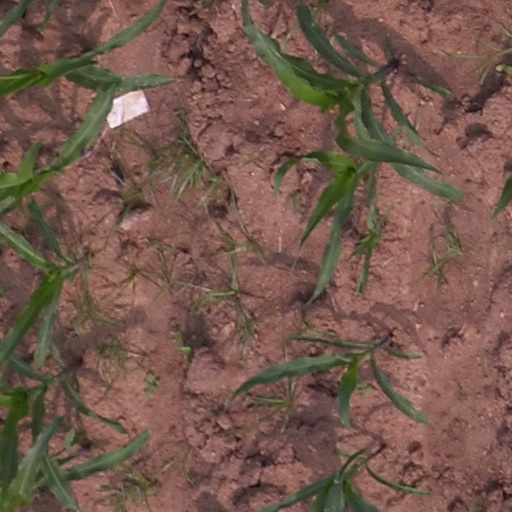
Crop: maize; corn